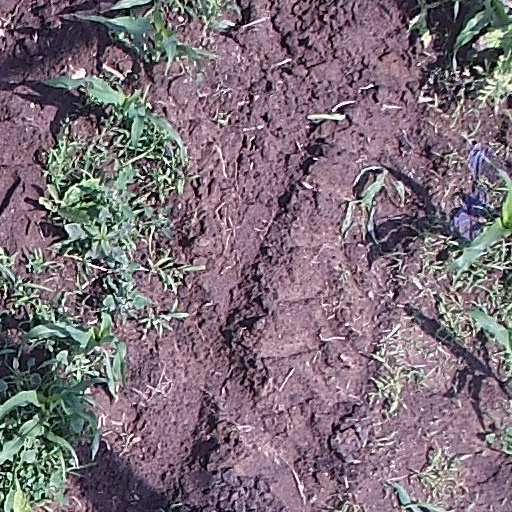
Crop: maize; corn